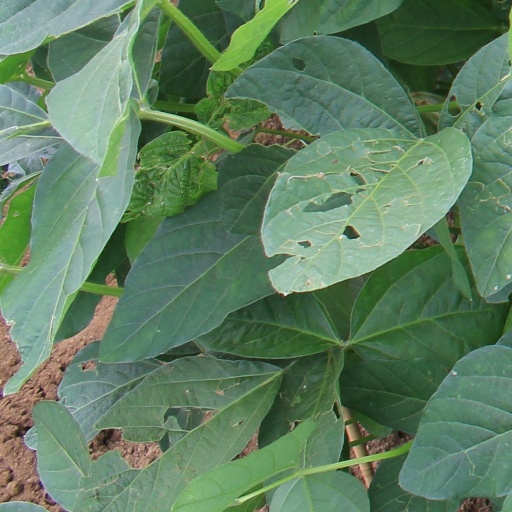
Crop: soybean